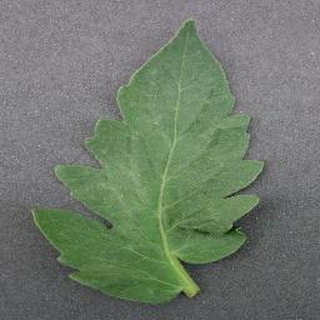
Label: healthy_tomato